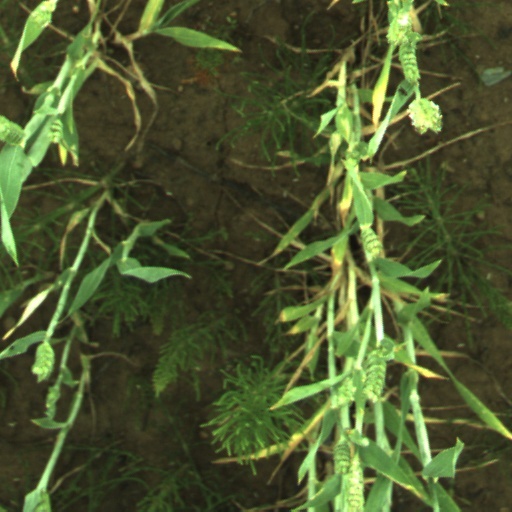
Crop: wheat